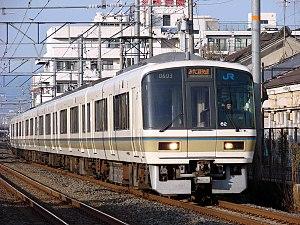
La ligne Nara est une ligne ferroviaire du réseau JR West au Japon. Elle relie officiellement la gare de Kyoto à celle de Kizu dans la préfecture de Kyoto. Cependant, tous les trains de la ligne continuent sur la ligne Yamatoji de Kizu jusqu'à la gare de Nara.